Jeannie (TV series)

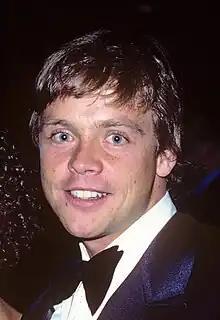
A photograph of Mark Hamill

"Jeannie" was a Hanna-Barbera production, with the company's founders William Hanna and Joseph Barbera serving as the show's executive producers. Charles August Nichols was the director, and Iwao Takamoto was the producer. "I Dream of Jeannie" creator Sidney Sheldon is not included in the credits for "Jeannie", which "The A.V. Club"s Will Harris attributes to the extreme differences between the two shows. Hanna-Barbera had created "Jeannie" as a way to appeal to a younger demographic. The musical director was Hoyt Curtin and music supervisor was Paul DeKorte. Jeannie was a co-production between Hanna-Barbera and Columbia Pictures, as Columbia's Screen Gems television division was the owner of "I Dream of Jeannie". Hanna-Barbera had a long association with Columbia and Screen Gems as they distributed their earlier shows, including "The Flintstones" and "The Jetsons". However, the rights to all Hanna-Barbera properties were transferred to Warner Bros. after the studio purchased the company in 1996. Hanna-Barbera did not, however, animate the titles for the original "I Dream of Jeannie"—that was DePatie-Freleng—but they did animate a variety of opening titles (including both Darrins) for Screen Gems' "Bewitched".